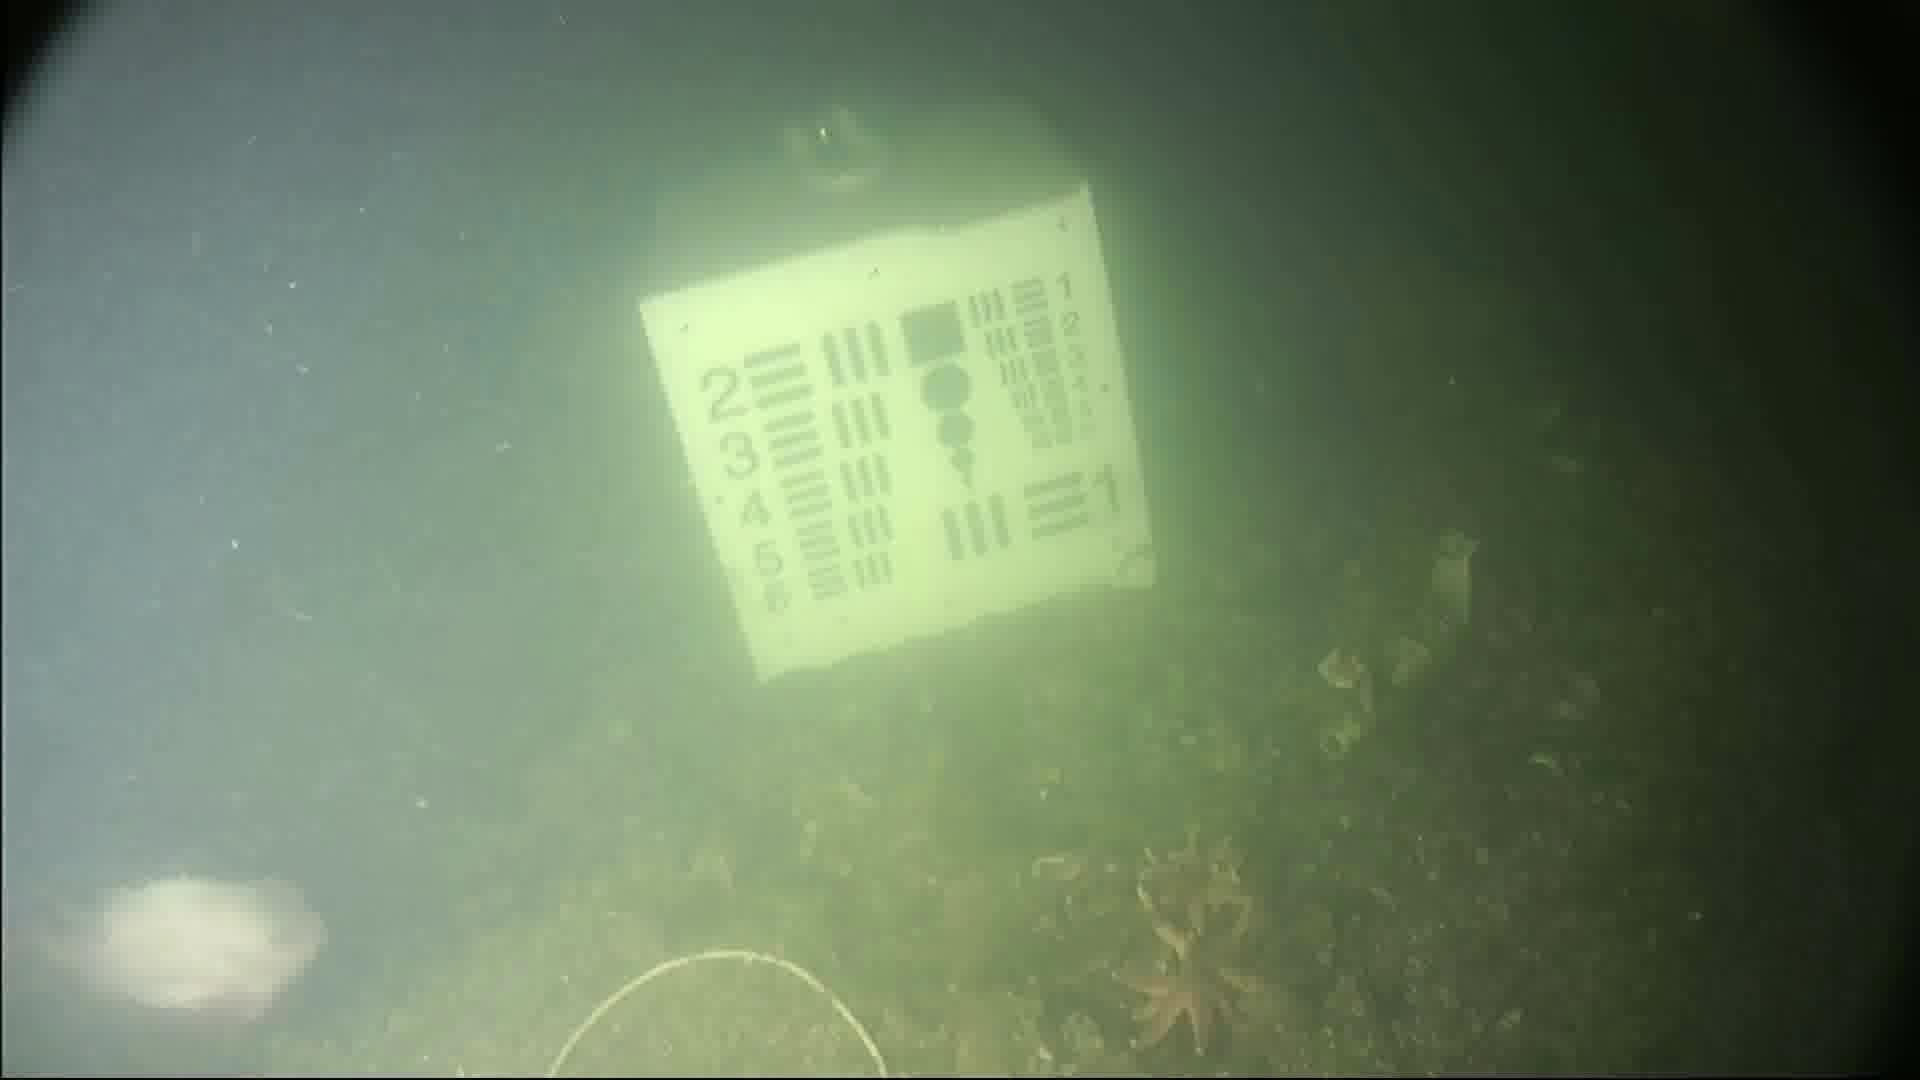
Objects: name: starfish
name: fish